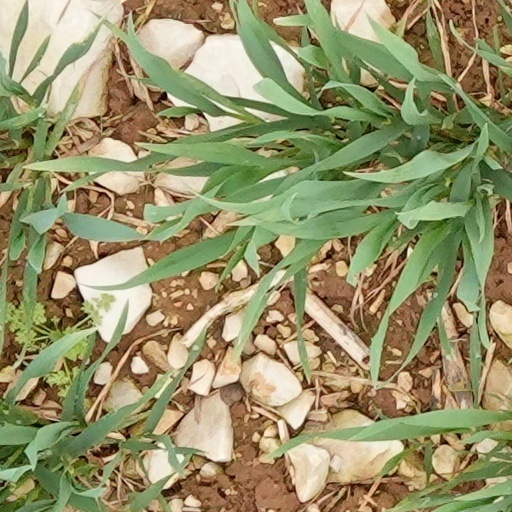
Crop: wheat